The Town That Forgot God

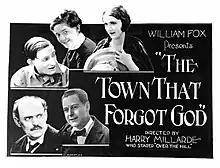
Lobby card

The Town That Forgot God is a 1922 American drama film directed by Harry F. Millarde and written by Paul Sloane. The film stars Ben Grauer, Warren William, Jane Thomas, Harry Benham, Edwin Denison and Grace Barton. The film was released on February 11, 1923, by Fox Film Corporation.